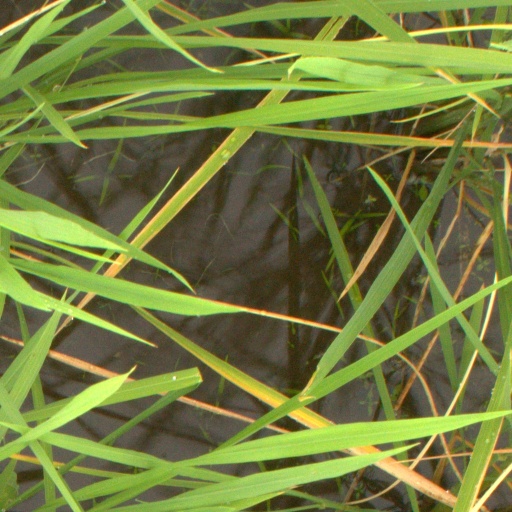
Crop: rice